Carmel Mountain Ranch, San Diego

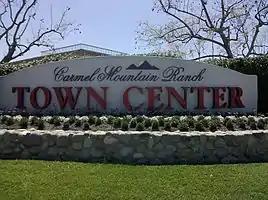
A Ralphs grocery store, banks, and retail shops are located here.

I-15 runs along the western edge of Carmel Mountain, and a noticeable stone marker, complete with sign and flags, is visible from the northbound lanes to act as a gateway immediately before the Carmel Mountain Road exit, which is the primary road serving the community. The eastern terminus of SR 56 becomes Ted Williams Parkway as it enters the community; however, it retains its freeway characteristics until it crosses Rancho Carmel Drive. Transportation access from the eastern end of State Route 56, the Ted Williams Parkway and I-15 express lane exits make this community attractive to area commuters.